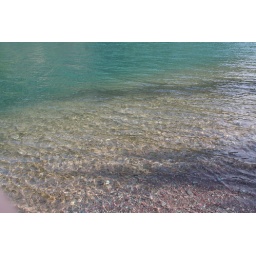
The clear water of a lake in the belly river valley